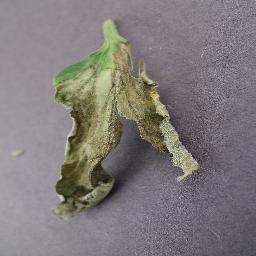
Label: Tomato___Late_blight